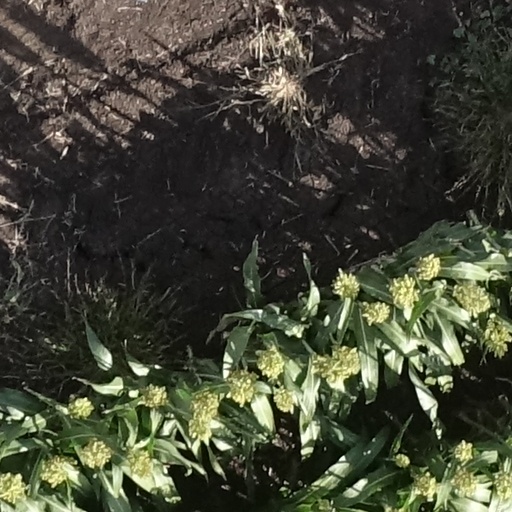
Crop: sorghum